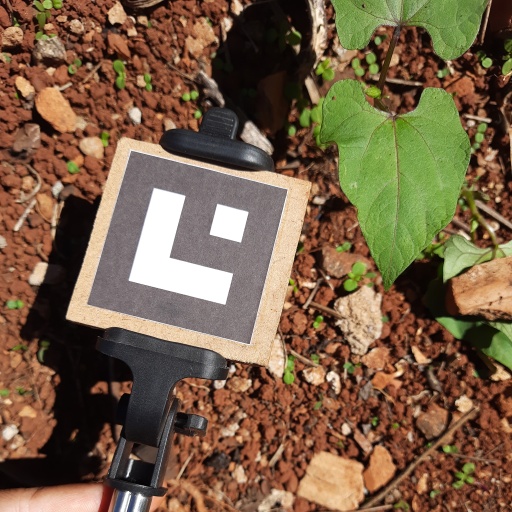
Observations: wavy surface, no eating holes, under sunlight